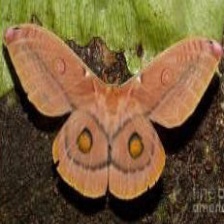
Species: EMPEROR GUM MOTH